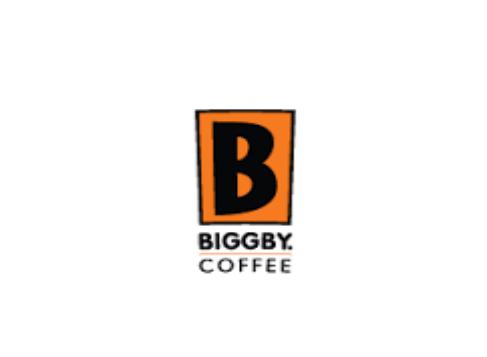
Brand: Biggby Coffee
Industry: Food